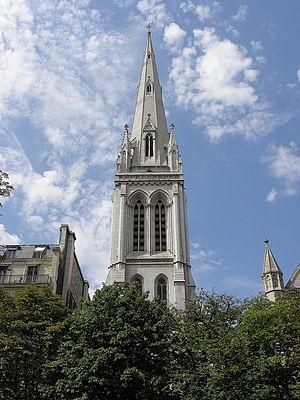
Tour-clocher de la cathédrale américaine de Paris (75).